Jordan Rhodes

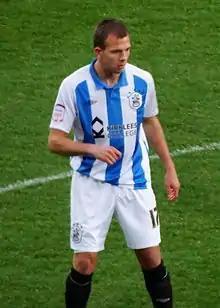
Rhodes playing for Huddersfield Town in 2011

On 31 July 2009, Rhodes signed for Huddersfield Town on a four-year contract for an undisclosed fee believed to be £350,000 plus a sell-on fee, becoming manager Lee Clark's sixth signing of the season. Rhodes started the season well scoring six goals in his first six games at the club. He made his debut coming off the bench in the 2–2 draw against Southend United at Roots Hall on 8 August 2009, where he scored Town's equaliser. He scored two goals on his home debut against Stockport County in the League Cup three days later. In his next game on 15 August he added a further two goals to his tally in a 3–1 win over Southampton. and then in Huddersfield's 4–3 away loss to Newcastle United in the League Cup second round.